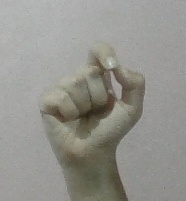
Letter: fa